5th Infantry Brigade (United Kingdom)

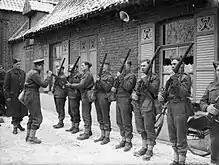
Rifle inspection for men of the 2nd Battalion, Dorsetshire Regiment at Rumegies, 14 February 1940.

During the Second World War, the 5th Brigade was again part of the 2nd Infantry Division and was sent to France in 1939 shortly after the outbreak of war, where it joined the British Expeditionary Force. It served on the Franco-Belgian border until May 1940, when it was evacuated at Dunkirk after fighting in the short but fierce battles of France and Belgium in which the German Army nearly cut off the entire BEF from the French Army. With the division, the brigade remained in Britain on home defence until 10 April 1942, when it was shipped out to India to fight the Imperial Japanese Army after a series of disasters suffered by the British and Indian troops stationed there. The 5th Brigade served with the 2nd Infantry Division in the Burma Campaign under General Slim's British Fourteenth Army and fought in the Battle of Kohima, which managed to help turn the tide of the campaign in the Far East.